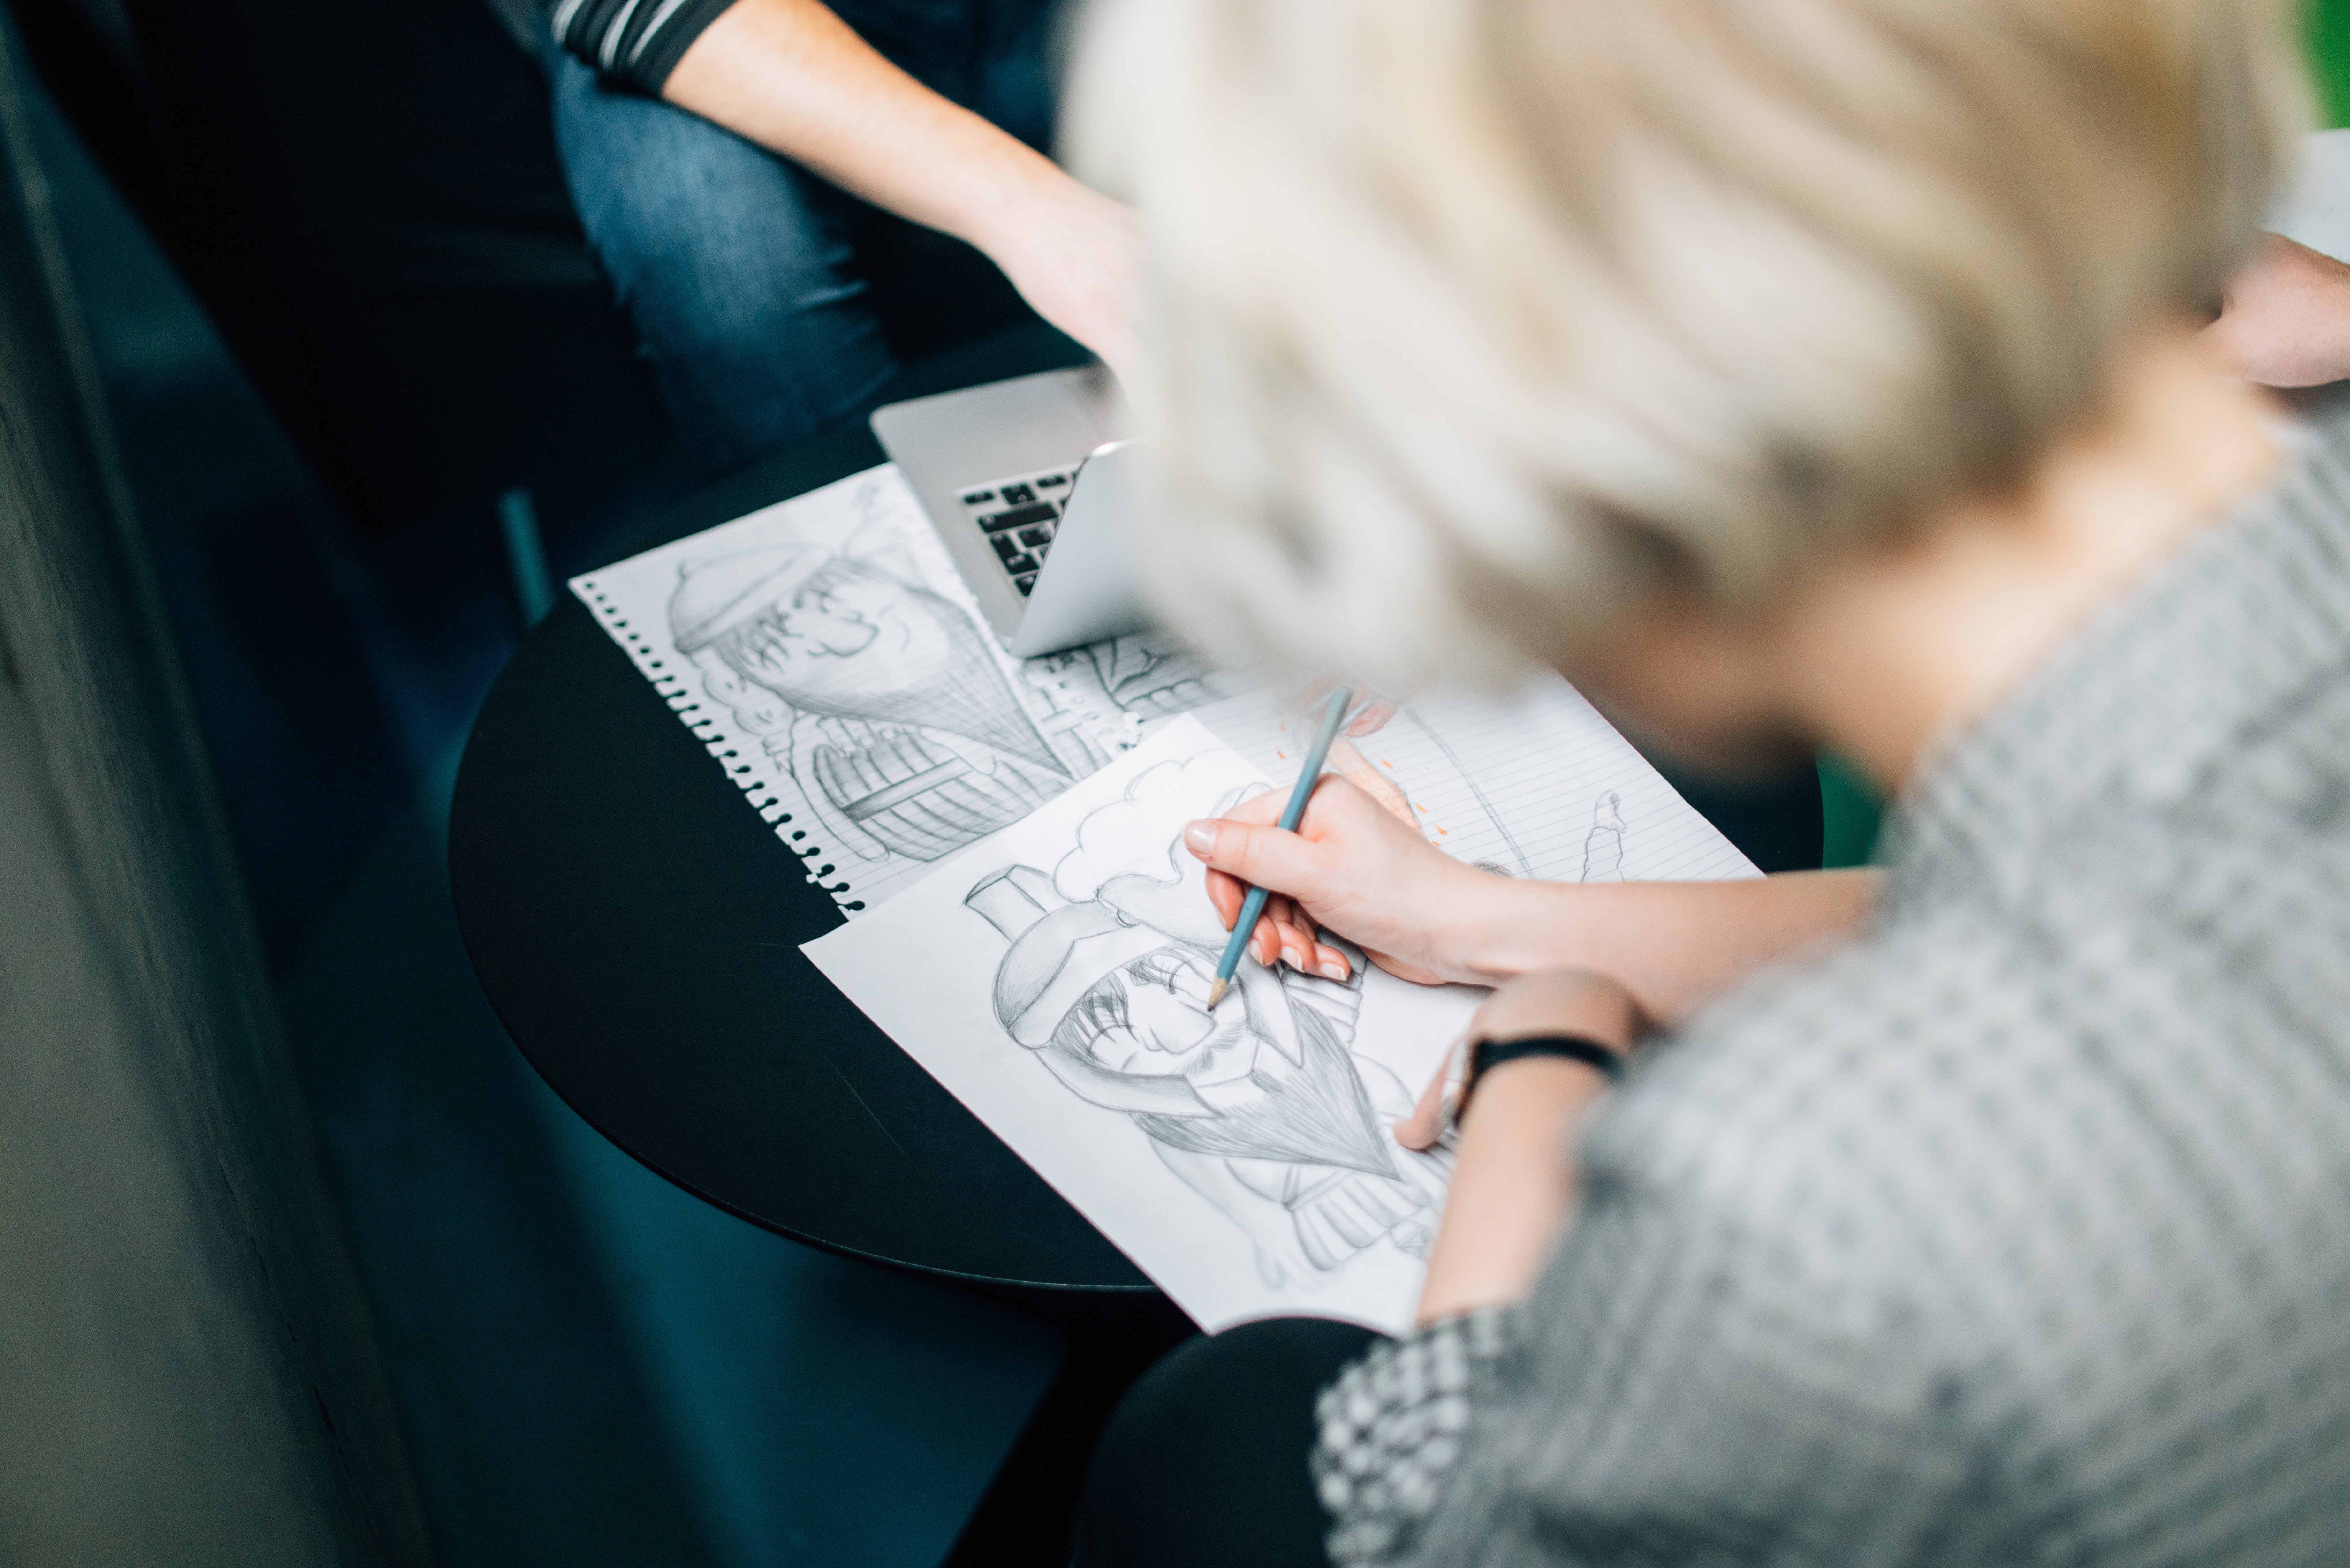
working, person, girl, photography, artist, product, cool image, sketch, drawing, design, photograph, cool photo